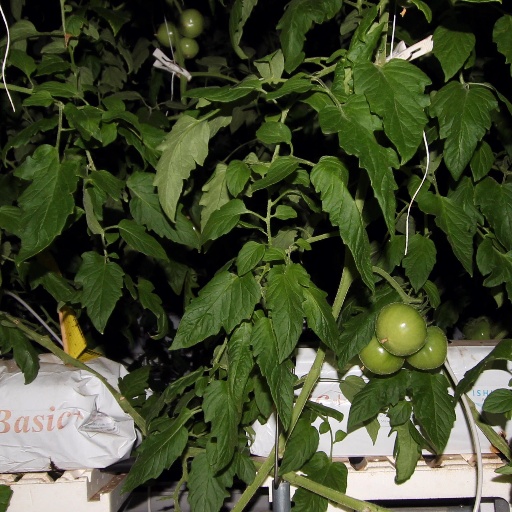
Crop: tomato